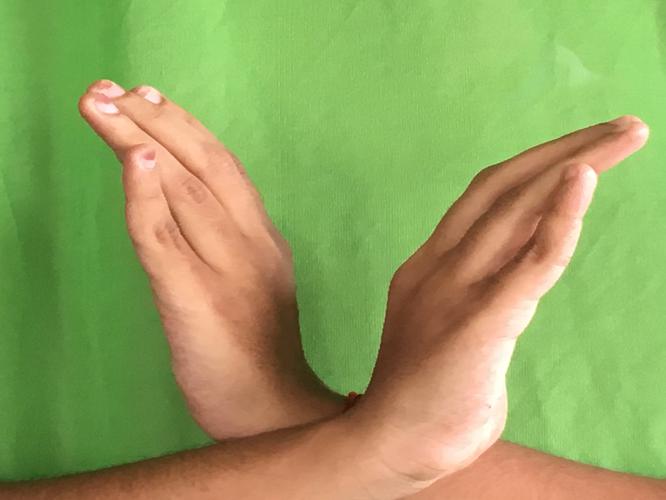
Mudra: Nagabandha
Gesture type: double_hand